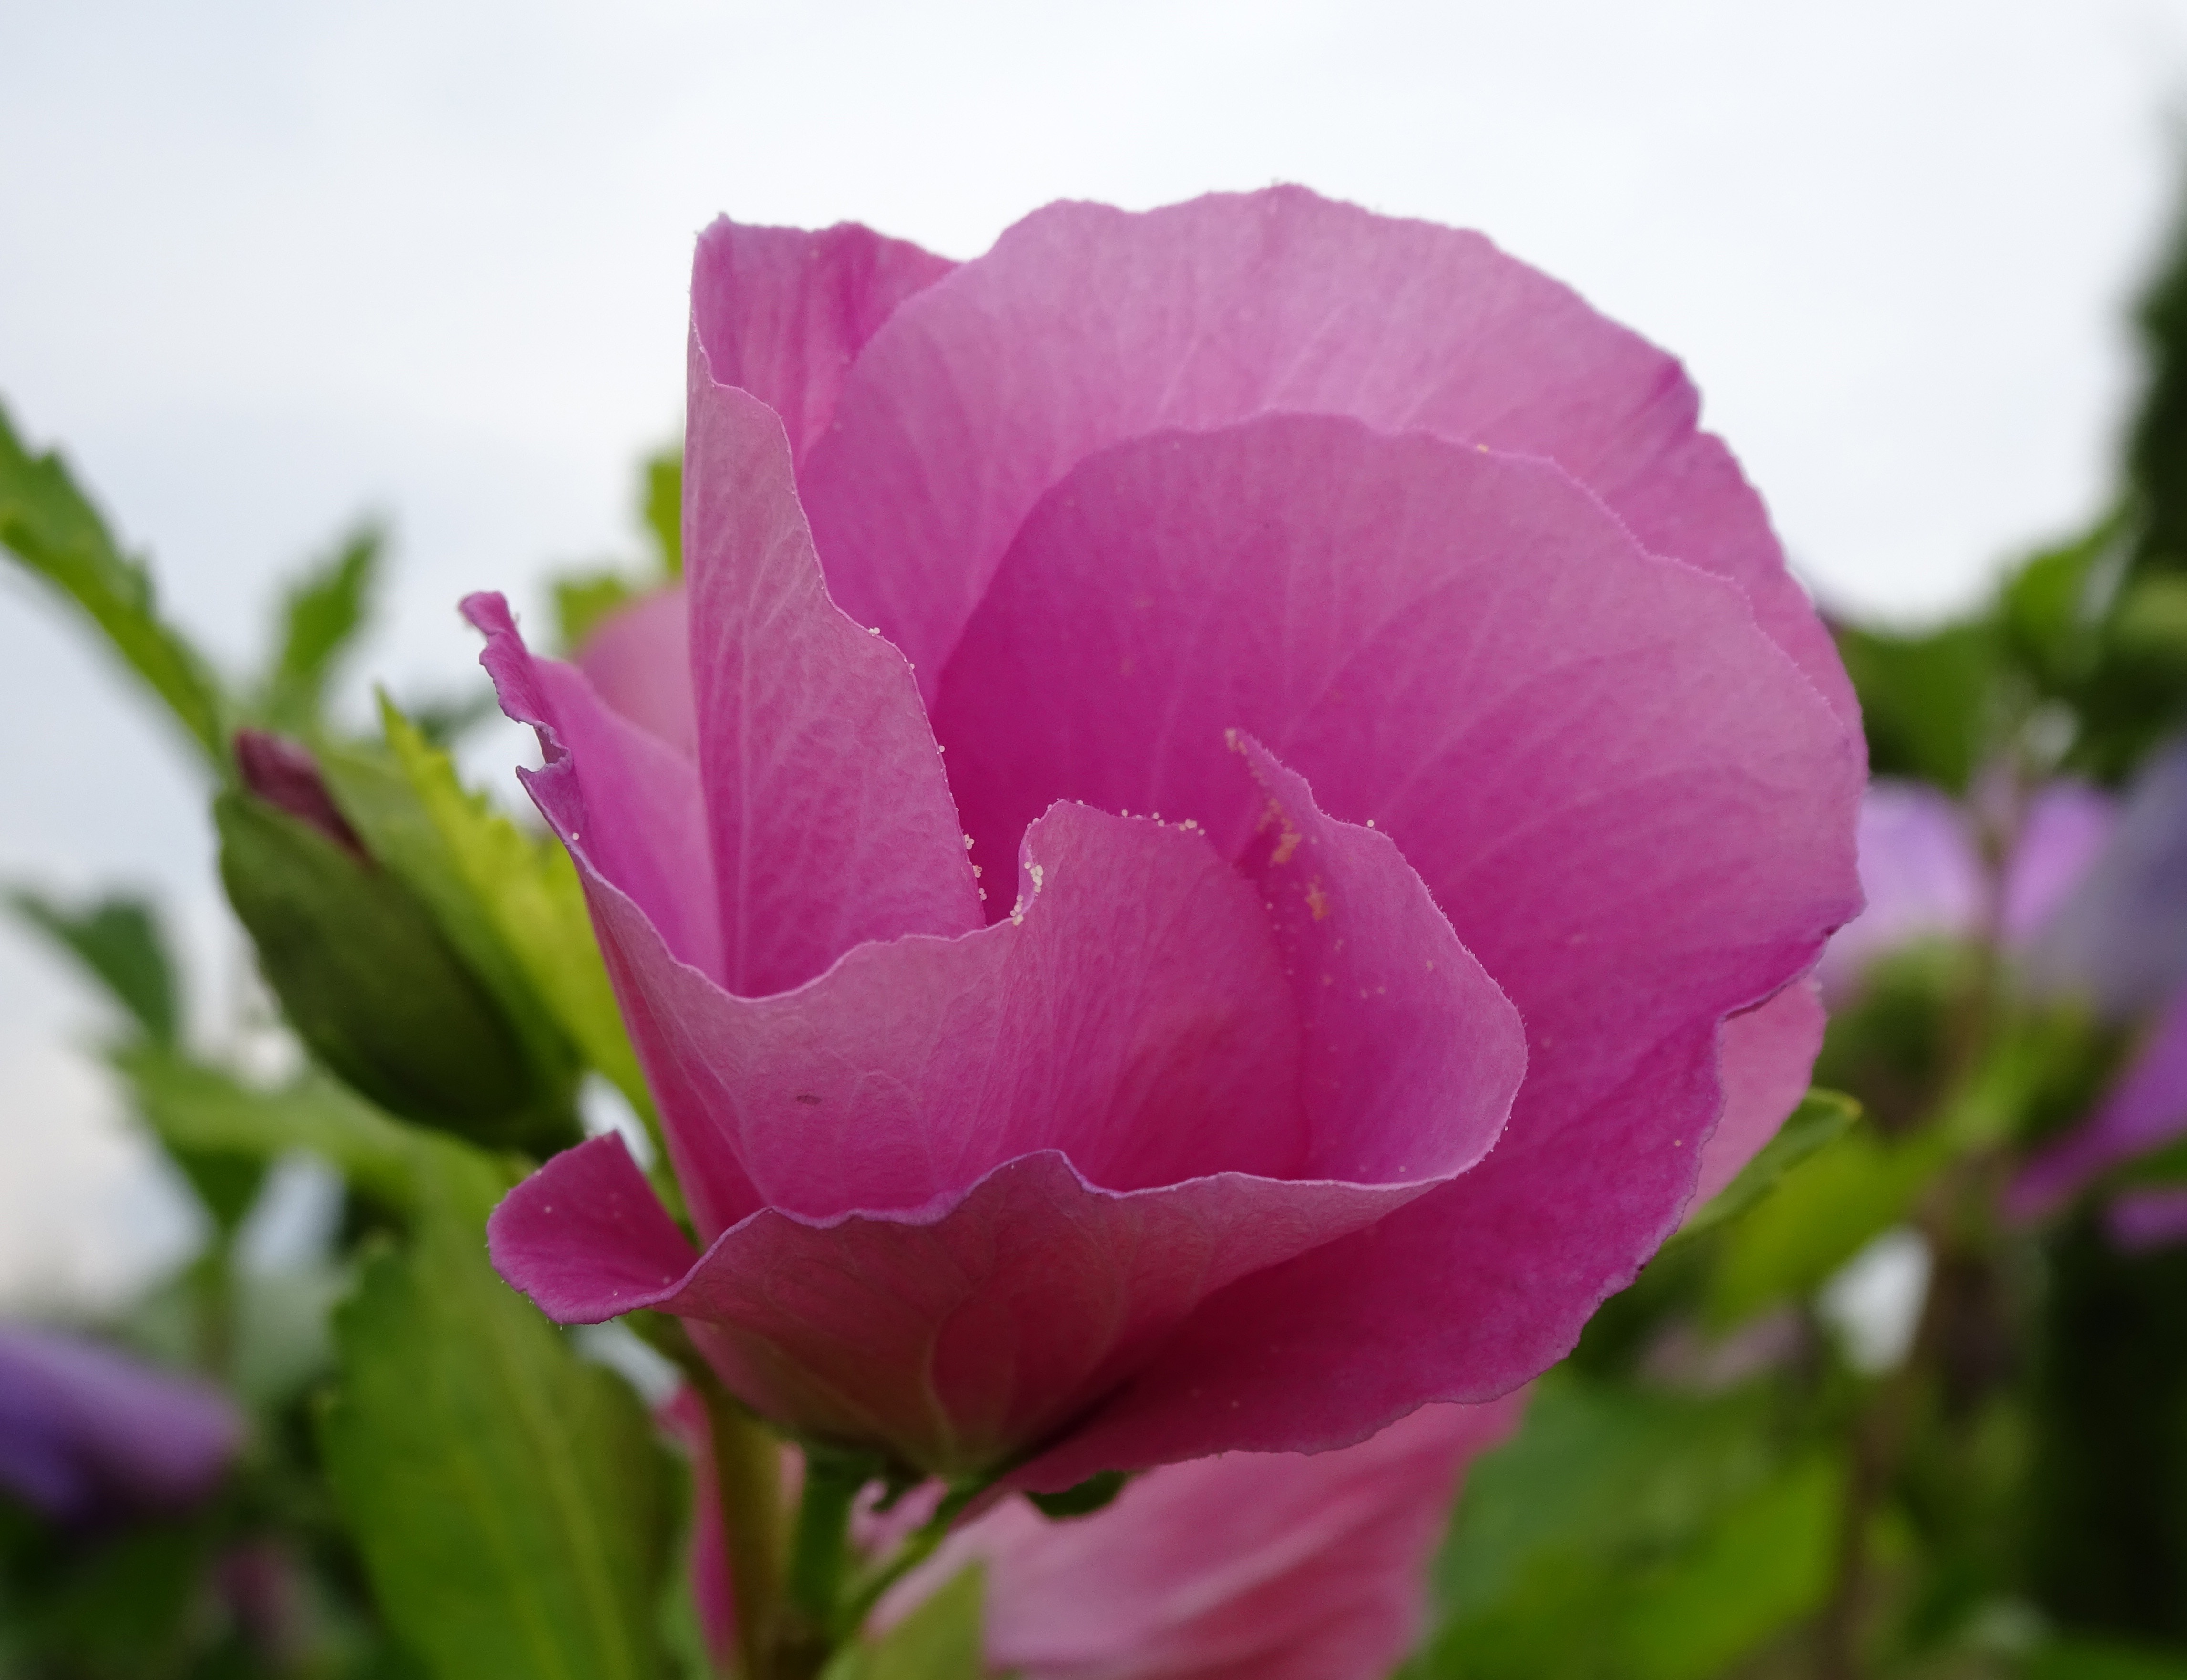
blossom, plant, flower, petal, bloom, rose, garden, pink, flora, wildflower, hibiscus, peony, hedge, macro photography, flowering plant, garden roses, land plant